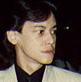
Age: 46